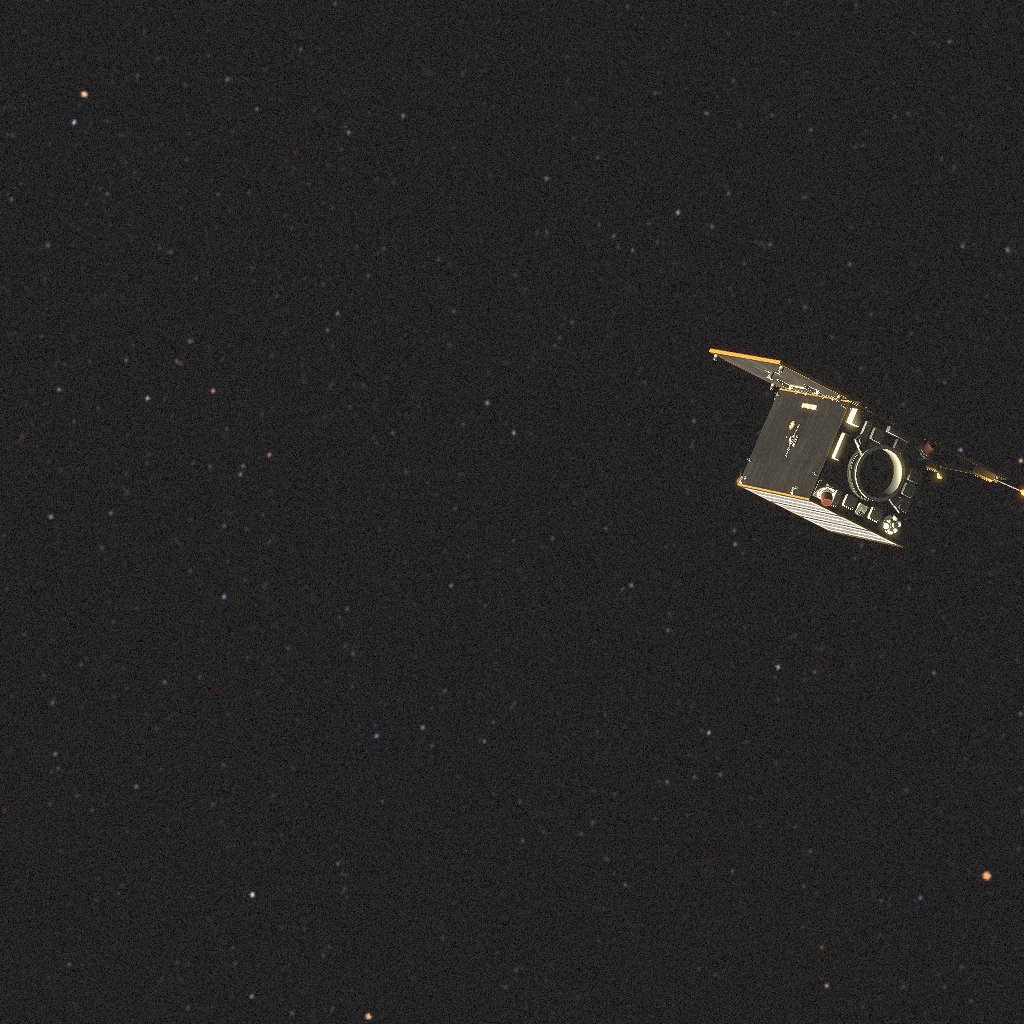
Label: proba_2